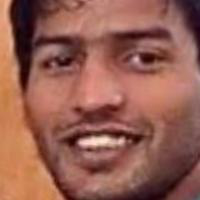
Age group: age 21-30